South African Class 6E1, Series 8

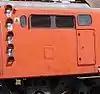
Hatch door R

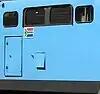
Hatch door L

The Class 6E1 was produced in eleven series over a period of nearly sixteen years. While some of the Class 6E1 series are visually indistinguishable from their predecessors or successors, some externally visible changes did occur over the years.